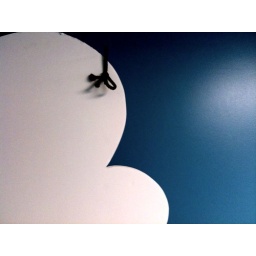
hanging cloud against a blue wall. post done in CameraBag (cinema).